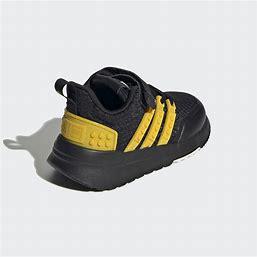
Brand: Adidas
Model: Racer Tr X Lego